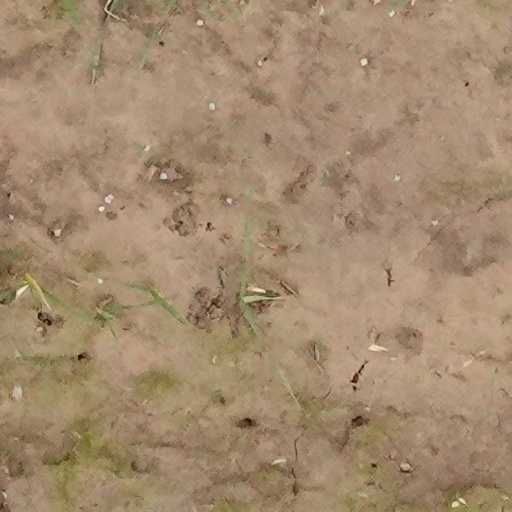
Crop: wheat